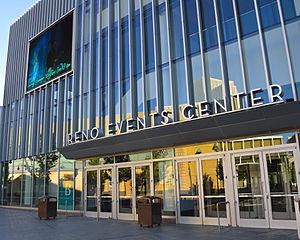
Le Reno Events Center est une salle omnisports à Reno. Ses locataires sont les Bighorns de Reno. La salle accueille également des concerts.